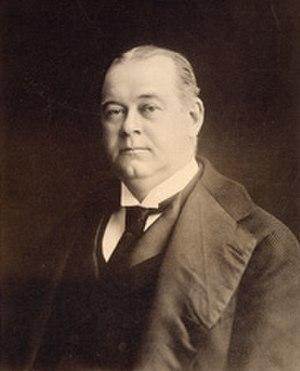
Voici la liste des gouverneurs de la colonie puis de l'État du Rhode Island.
Depuis la création des États-Unis en 1790, l'État de Rhode Island élit deux sénateurs, membres du Sénat fédéral.